Caproni Ca.310

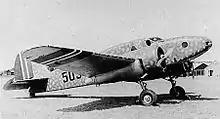
One of the four Norwegian Caproni Ca.310s c. 1939

Caproni pinned great hopes on the Ca. 310's effectiveness as a combat aircraft, only to be dashed when its performance fell short of expectations. This lack of performance resulted in both Norway and Hungary being disappointed with the export models they received in 1938. The Ca.310 had been evaluated by the "Regia Aeronautica" (Italian Air Force) which ordered a small batch. A unit of 16 aircraft was sent to Spain in July 1938 for operational trials as a reconnaissance/bomber by the Italian expeditionary force operating alongside the Nationalist insurgents in the Spanish Civil War.